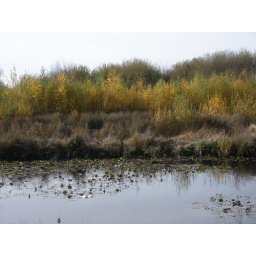
scene of 1956 Olympic Rowing events....low water due to longtime drought in Victoria.....DSCN3804 lake